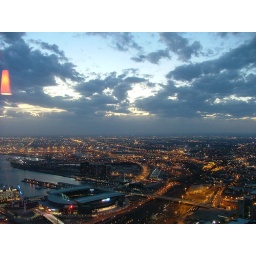
View through the window at the top of the Rialto tower in the middle of Melbourne, Australia at sunset